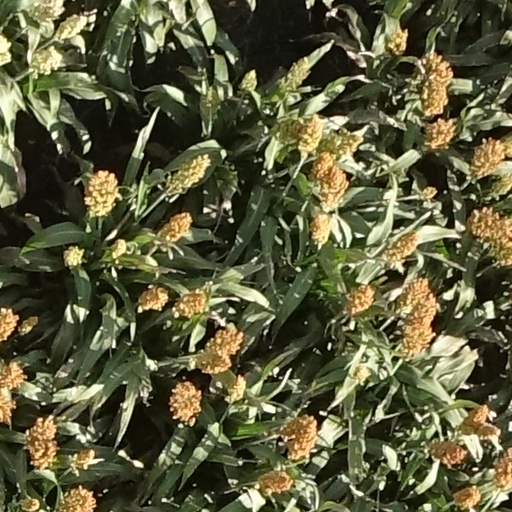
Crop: sorghum